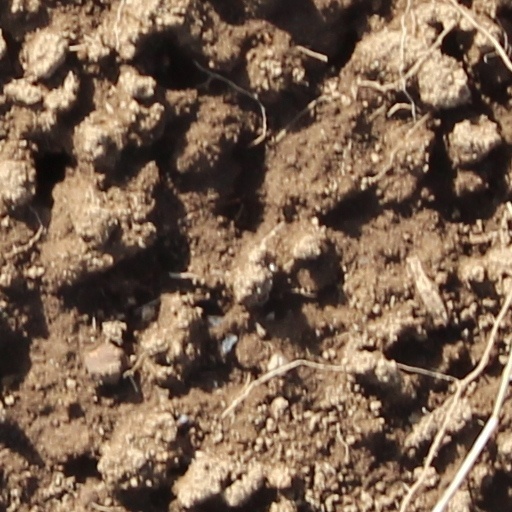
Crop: wheat